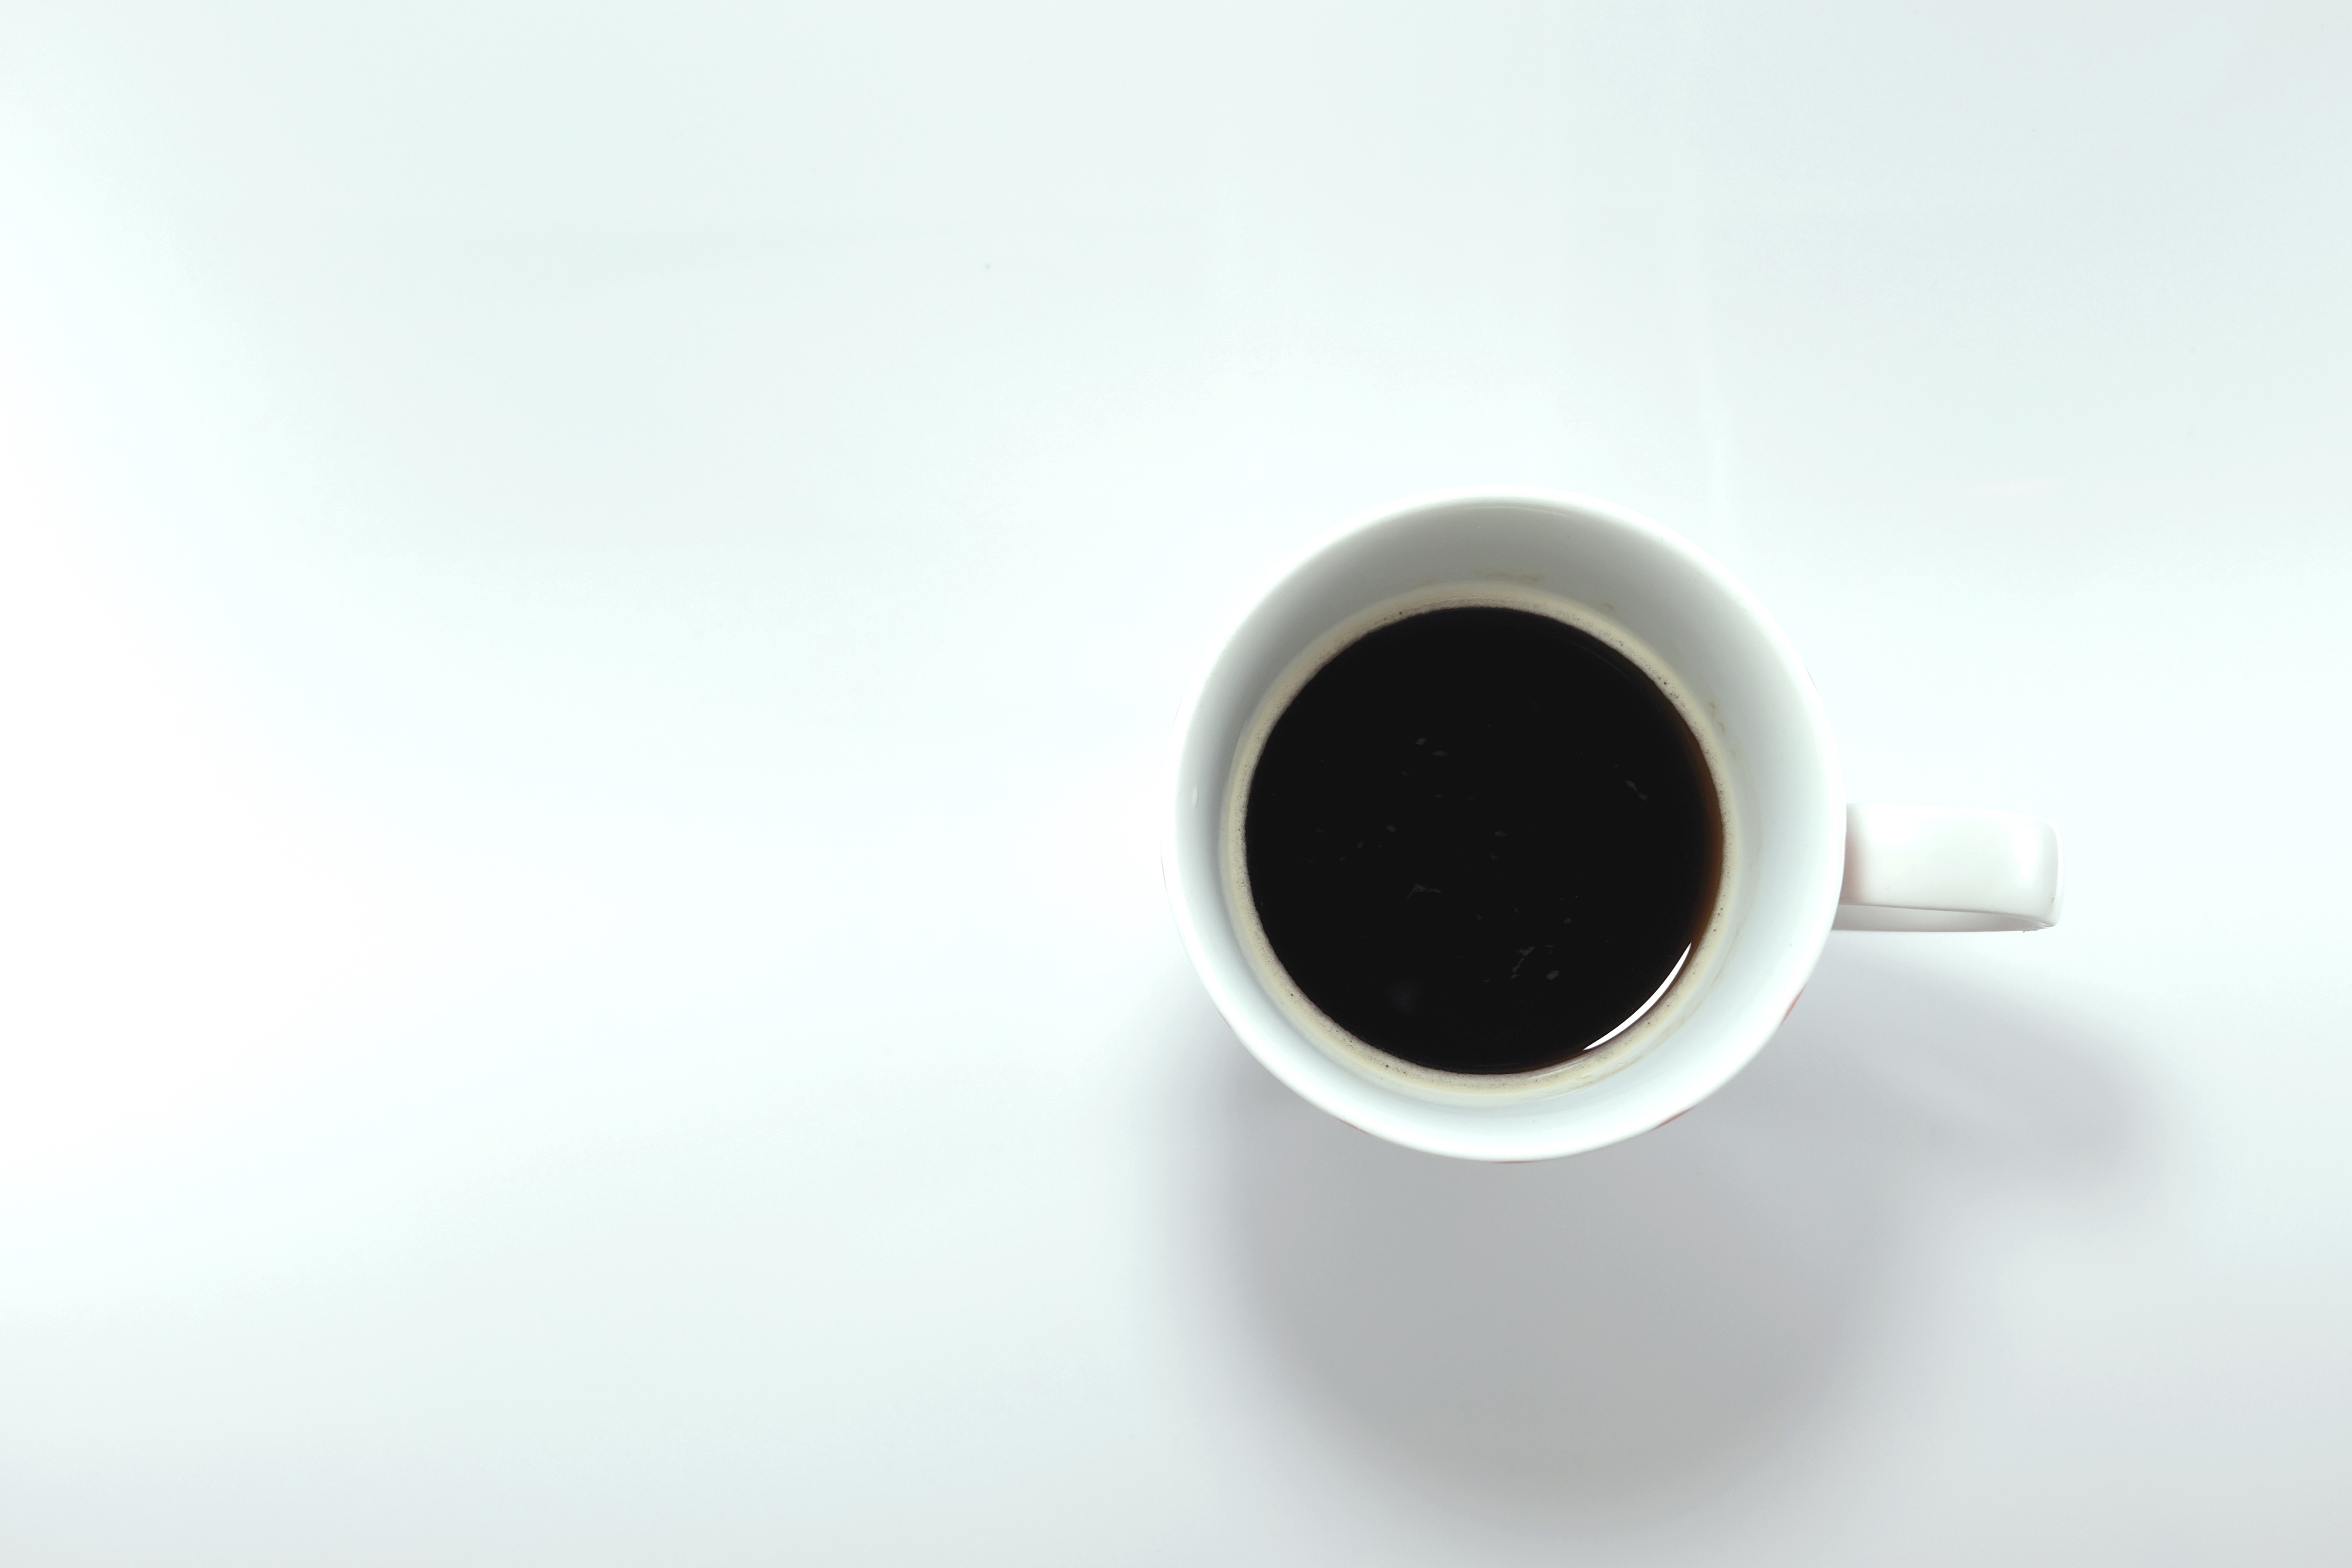
cafe, coffee, cup, ceramic, drink, black, espresso, mug, coffee cup, cup of coffee, caffeine, hot, drinkware